Jacob Maschius

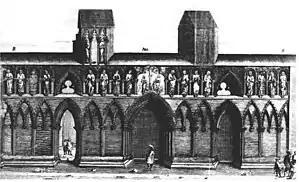
West front of Nidaros Cathedral, Trondheim, 1661

Maschius attended Bergen Cathedral School in 1651. He subsequently traveled to Copenhagen and studied there for some years, returning to Norway in 1659. He received a commission to serve as a draftsman during the construction of a fortification on Munkholmen, an islet located north of Trondheim. Construction of the fortress began in 1658 and was completed in 1661. From 1668 to 1669, he worked for Johan Frederik von Marschalck, commander of Bergenhus Fortress located in the entrance to the harbor in Bergen.